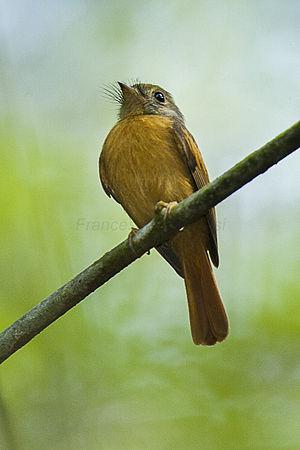
Le Moucherolle rougequeue, appelé également Barbichon rougequeue, est une espèce de passereaux appartenant à la famille des Tityridae.